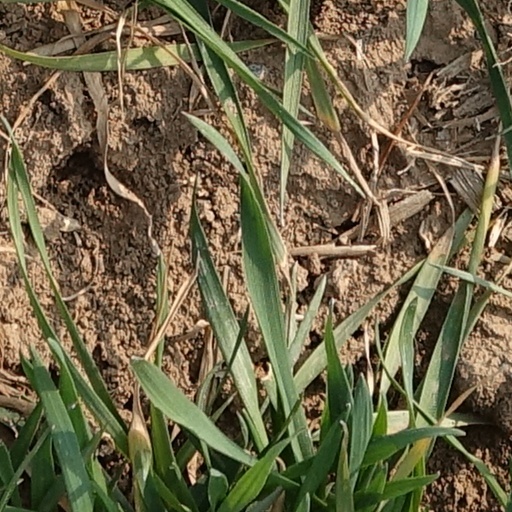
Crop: wheat